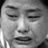
Emotion: sad